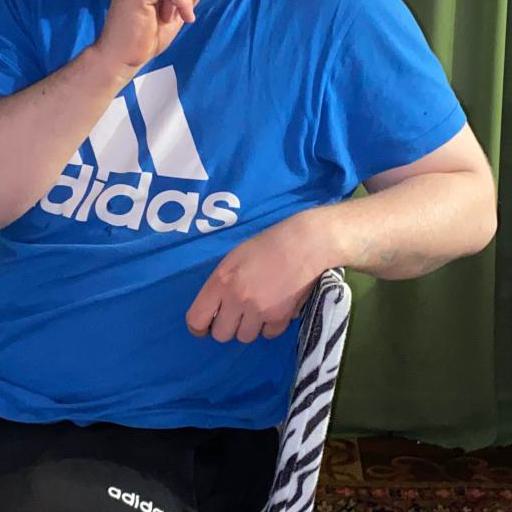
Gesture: no_gesture